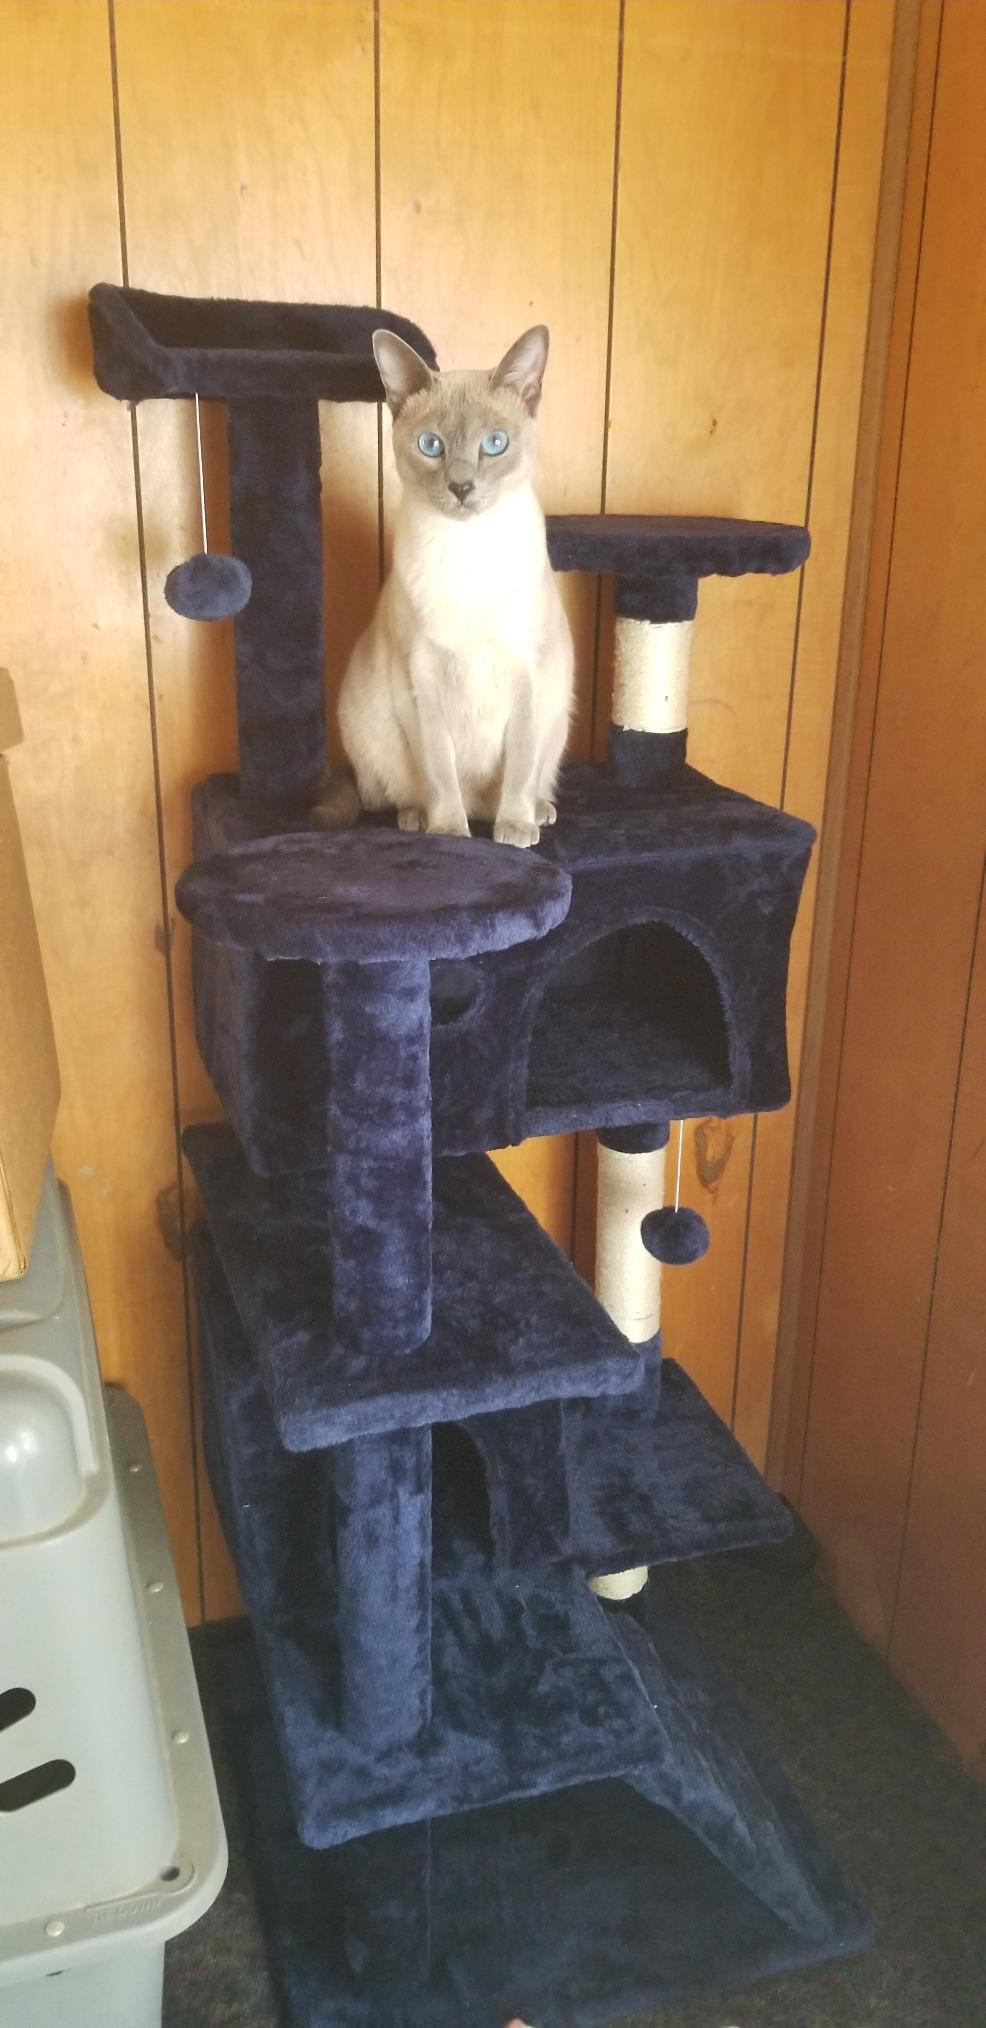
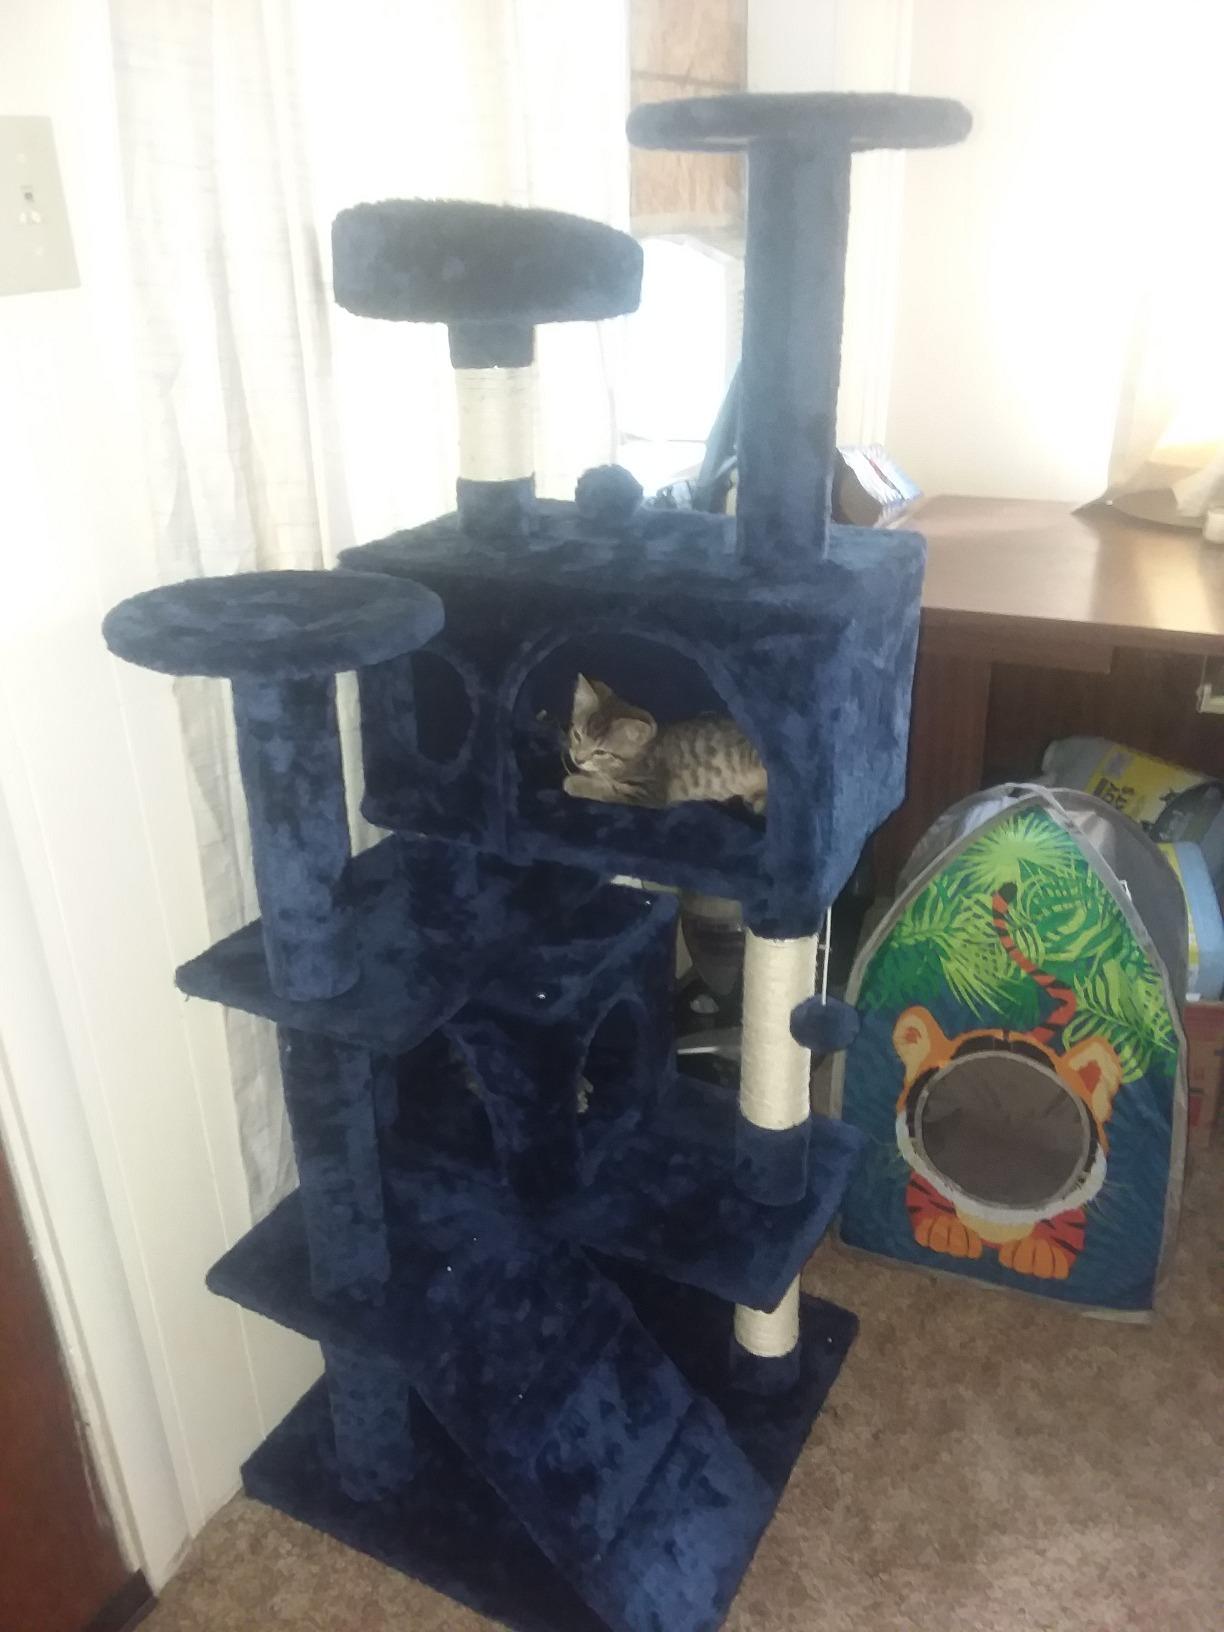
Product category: items_cat tree
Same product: yes